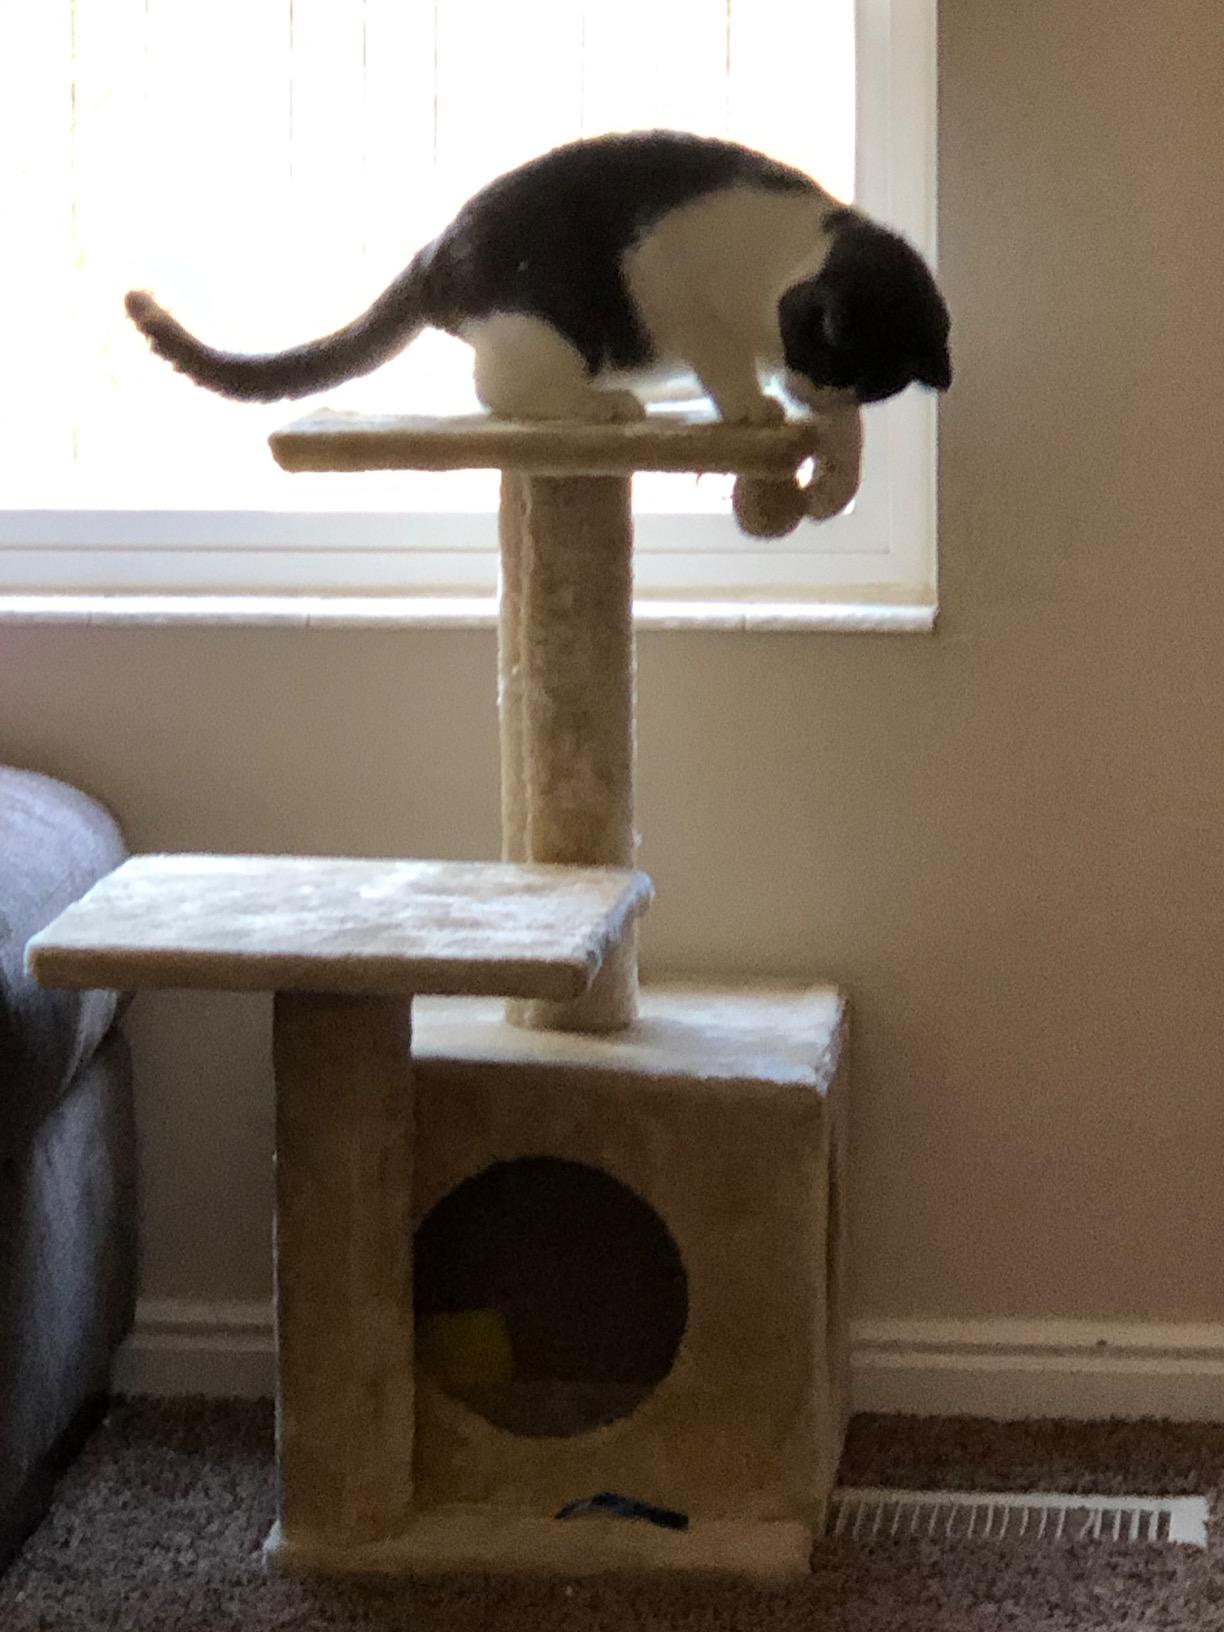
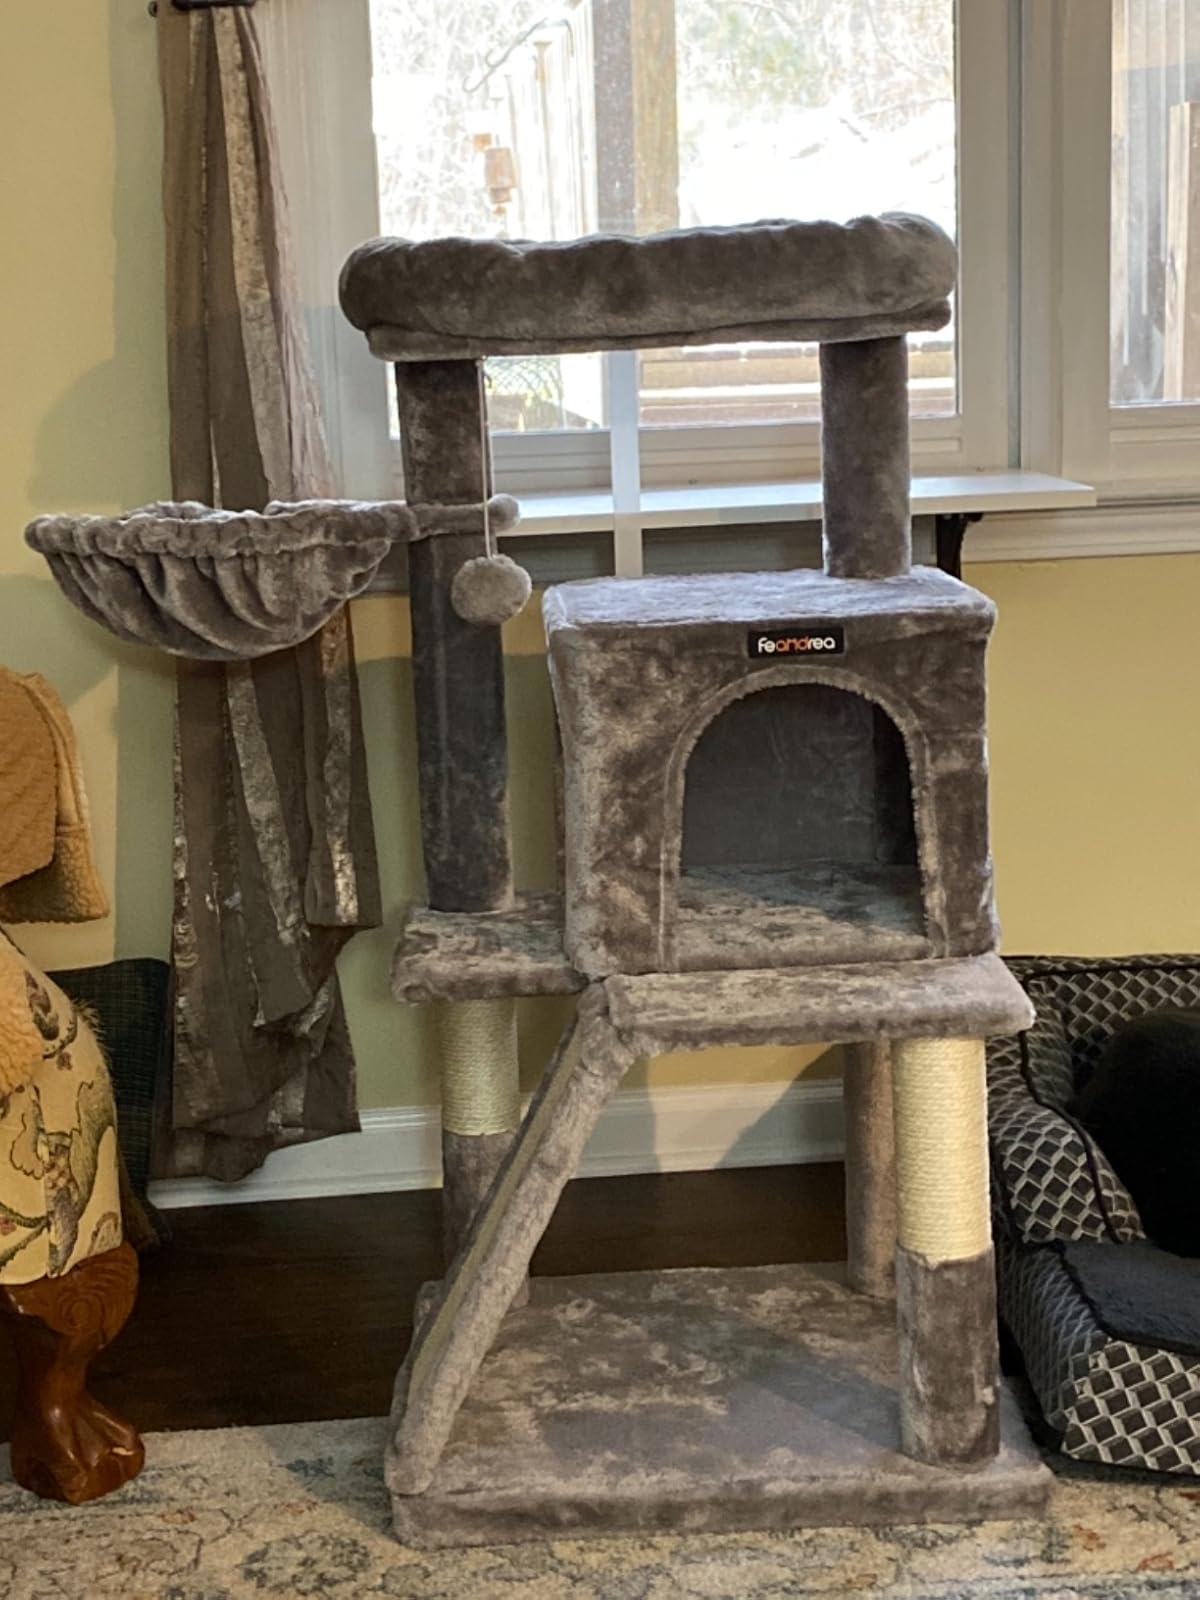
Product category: items_cat tree
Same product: no